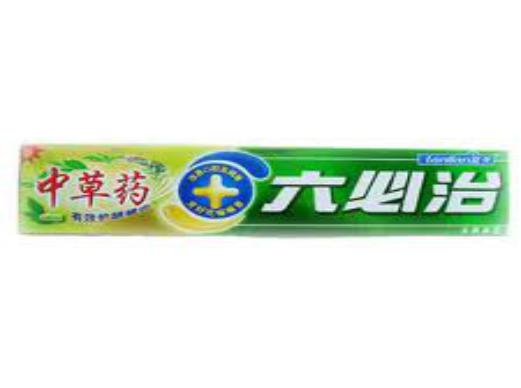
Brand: lantianliubizhi
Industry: Necessities